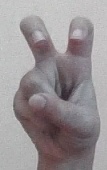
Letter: toot